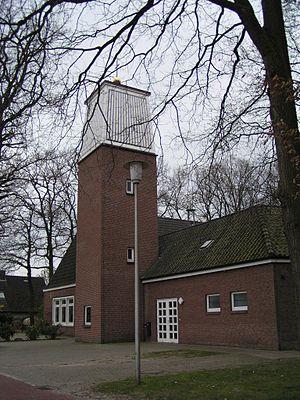
Wetschen est une municipalité allemande du land de Basse-Saxe et l'arrondissement de Diepholz. En 2014, elle comptait 1 682 hab.